Malcolm X (1992 film)

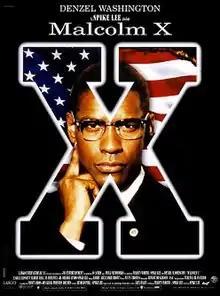
International theatrical release poster

Malcolm X is a 1992 American independent epic biographical drama film about the African-American activist Malcolm X. Directed and co-written by Spike Lee, the film stars Denzel Washington in the title role, alongside Angela Bassett, Albert Hall, Al Freeman Jr., and Delroy Lindo. Lee has a supporting role, while Black Panther Party co-founder Bobby Seale, the Rev. Al Sharpton, and future South African president Nelson Mandela make cameo appearances.